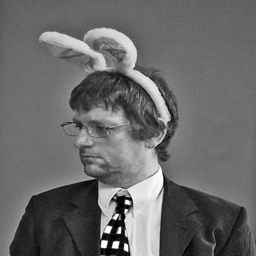
A serious looking man in a suit wearing bunny ears
A black and white picture of a man with bunny ears.
A man in a suit with glasses wearing bunny ears
Gentleman with glasses and a set of bunny ears on top his head.
Black and white photograph of a suited man wearing bunny ears